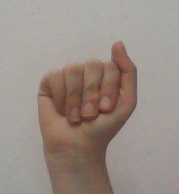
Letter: saad